Colorado Desert

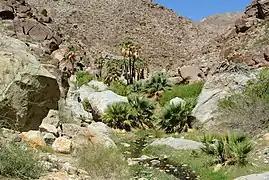
"Washingtonia filifera" in Anza Borrego Desert State Park

Desert fan palm oases are rare ecological communities found only in the Colorado Desert. They occur only where permanent water sources are available, such as at springs or along fault lines, where groundwater is forced to the surface by the movement of hard impermeable rock, and can be found in the San Jacinto, Santa Rosa, and Little San Bernardino mountains, in the canyons of Anza-Borrego Desert State Park, and along the San Andreas Fault in the Coachella Valley. The only palm native to California, "Washingtonia filifera" (desert fan palm), grows at the oases.